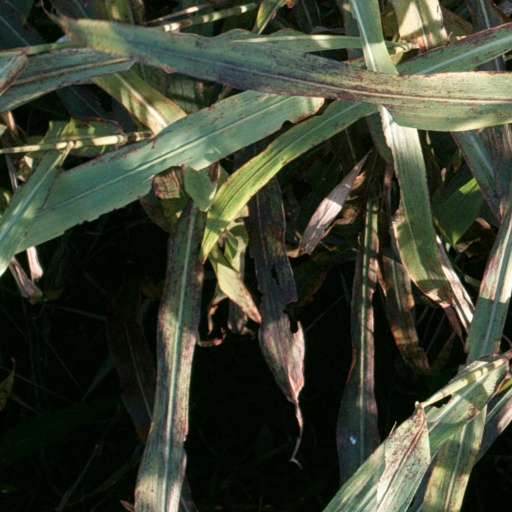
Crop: sorghum